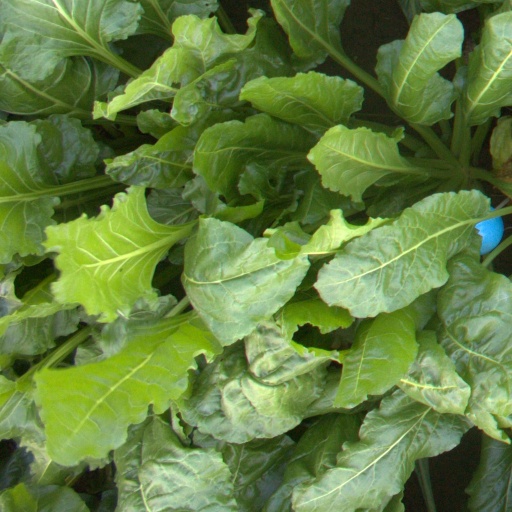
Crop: sugar beet